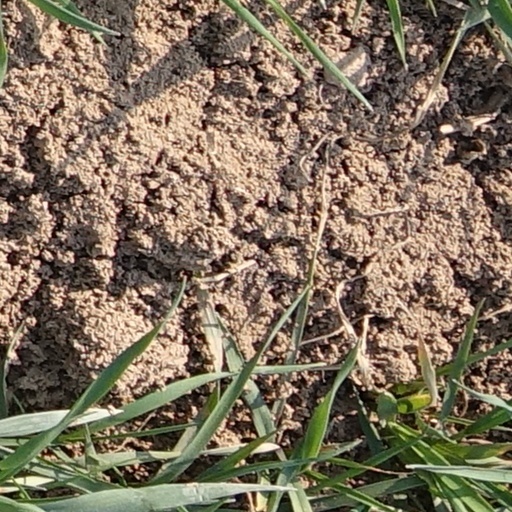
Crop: wheat